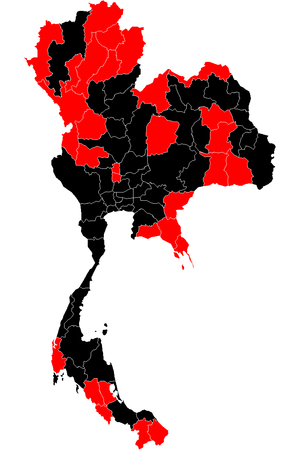
Cet article présente la situation et les efforts en ce qui concerne la grippe A H1N1 de 2009-2010 par pays et continents, par ordre alphabétique.